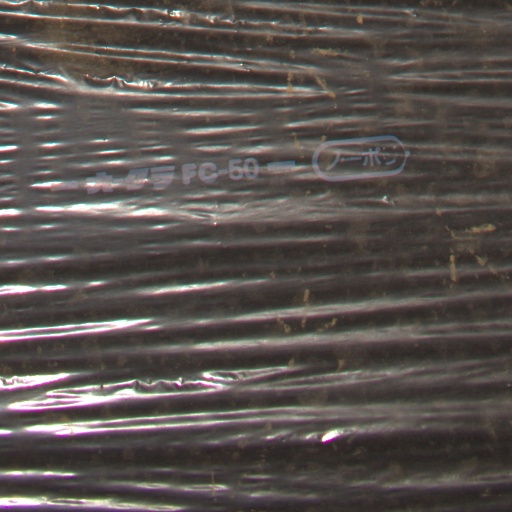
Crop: Jerusalem artichoke